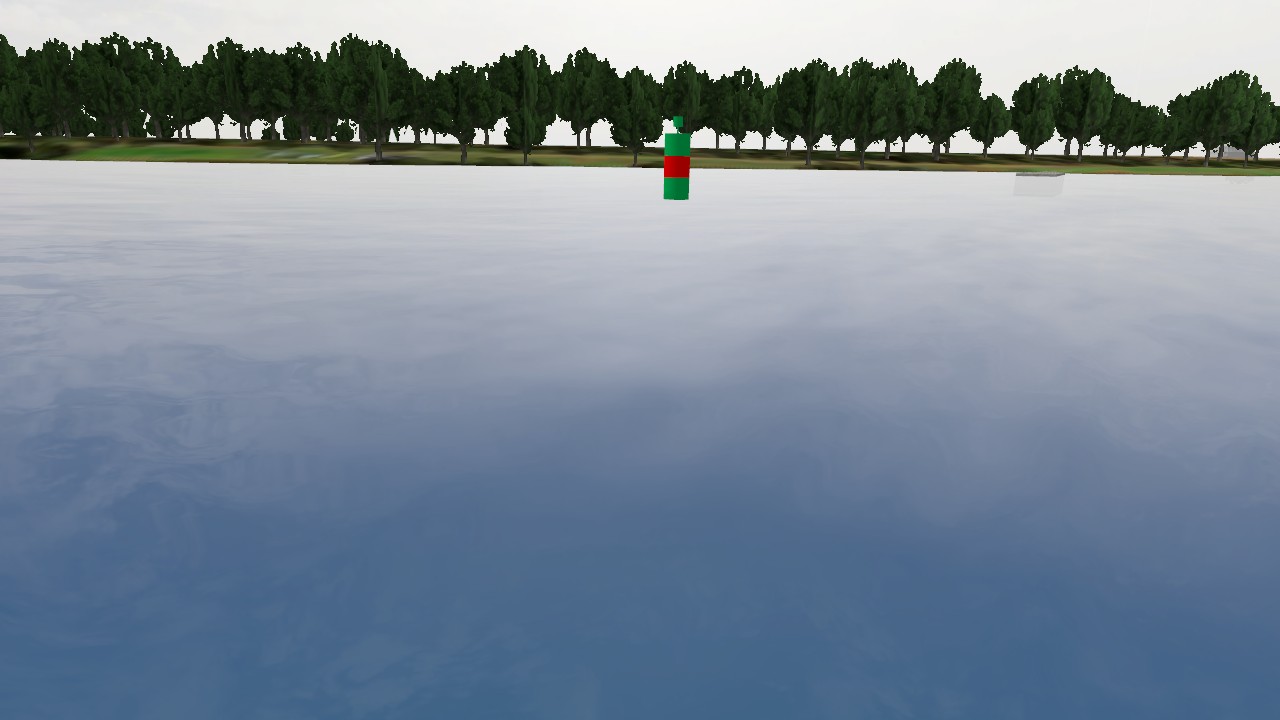
Label: preferred_stbd_mark
Descriptions: two green bands with a red mid band ||| buoy showing green-red-green horizontal stripes ||| green red green, three horizontal bands